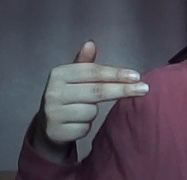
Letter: ghain